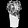
Label: Dress